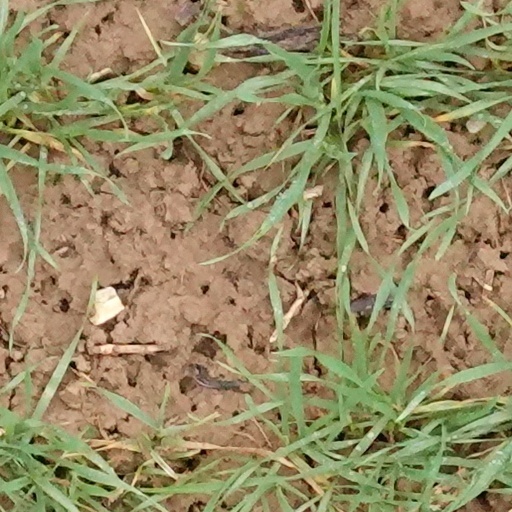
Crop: wheat